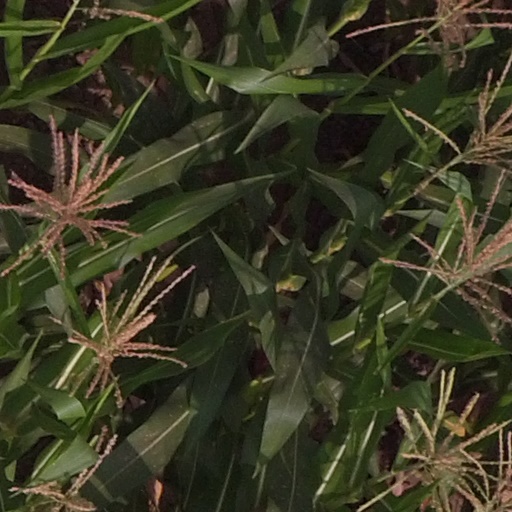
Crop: maize; corn